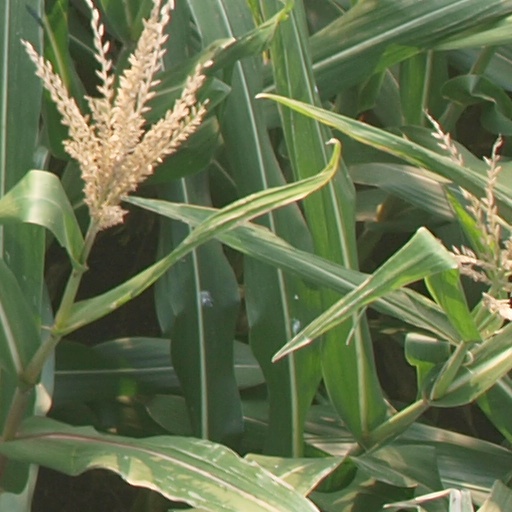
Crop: maize; corn